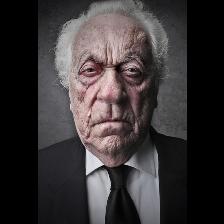
Label: Human